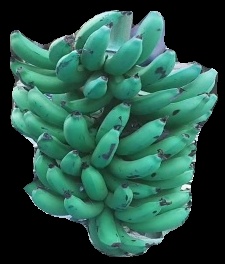
Variety: pachbale
Grade: grade3